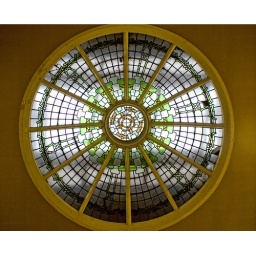
Domed stained glass window in main entrance hall